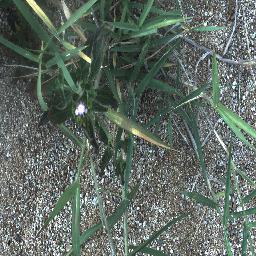
Label: siam_weed